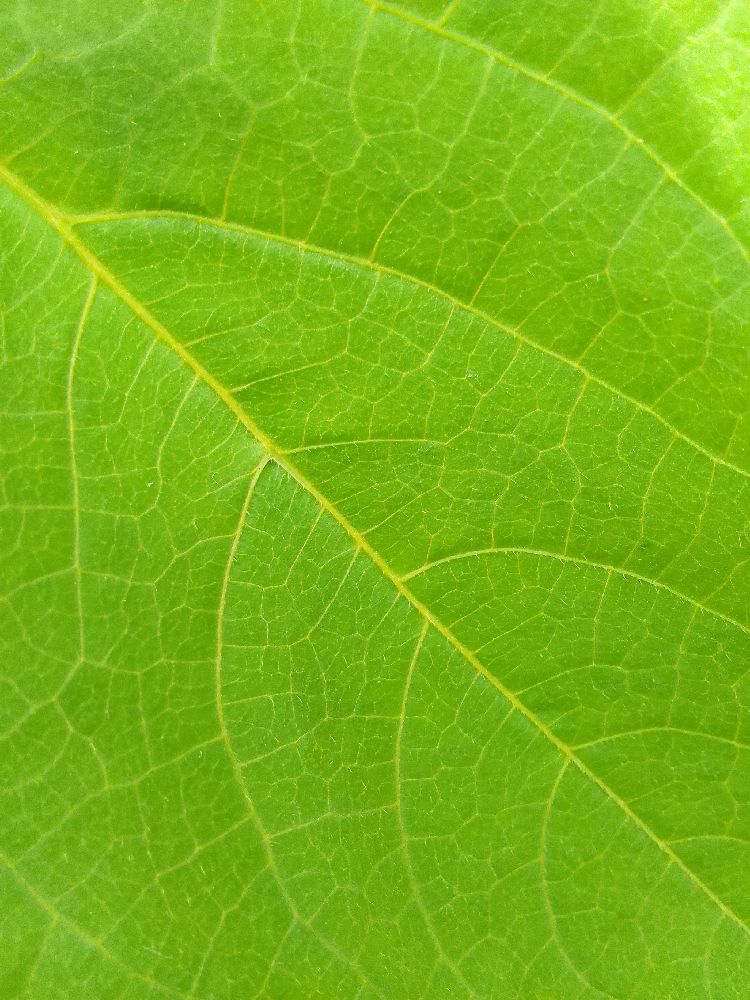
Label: healthy